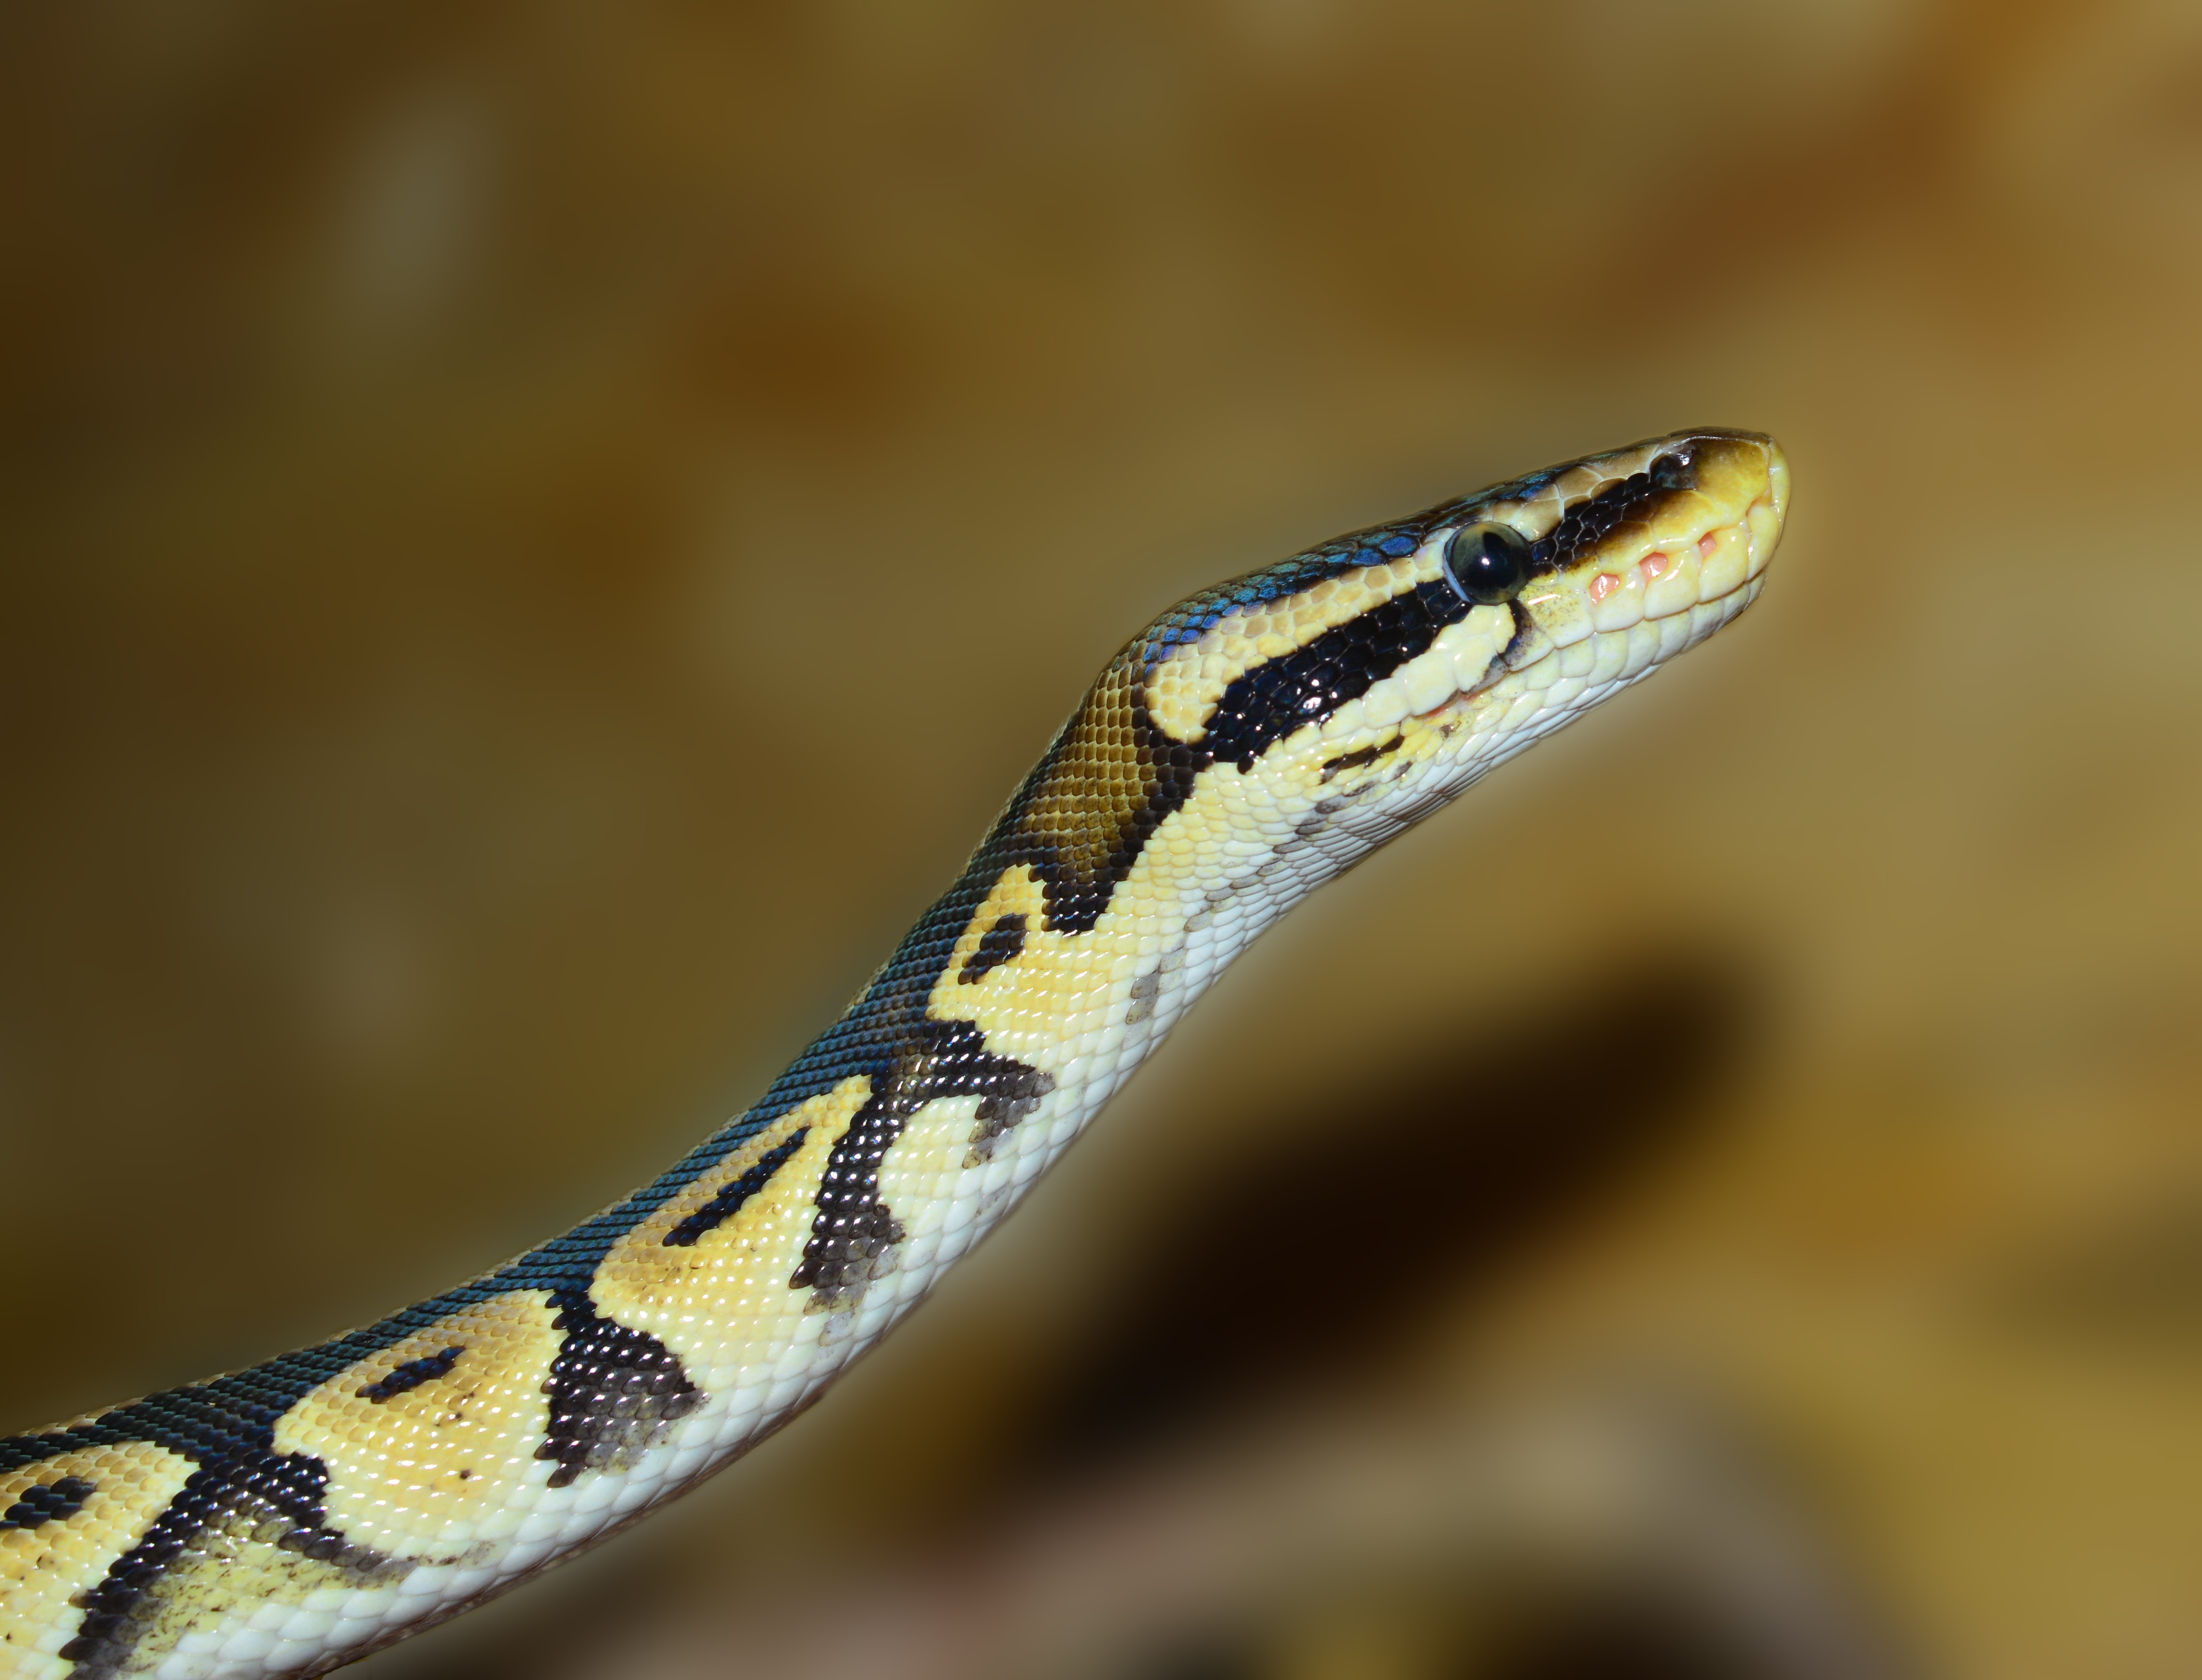
nature, animal, wildlife, golden, africa, brown, reptile, scale, close, fauna, close up, pastel, snake, vertebrate, beauty, exotic, python, serpent, constrictor, macro photography, non toxic, terraristik, python regius, ball python, garter snake, colubridae, ballpyhton, scaled reptile, lacertidae, lissotriton, hognose snake